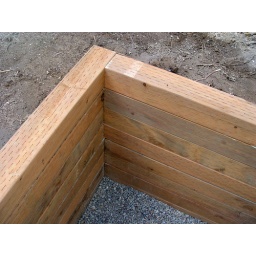
Cutting new windows in the foundation and building cedar window wells.